Dhani dialect

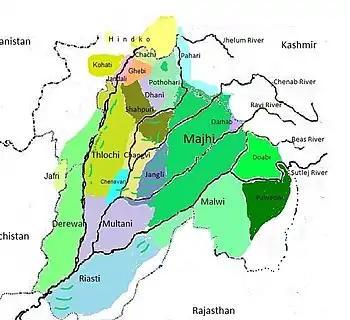

In the 1920s G.A. Grierson in his "Linguistic Survey of India" called this group North-Western Lahnda.